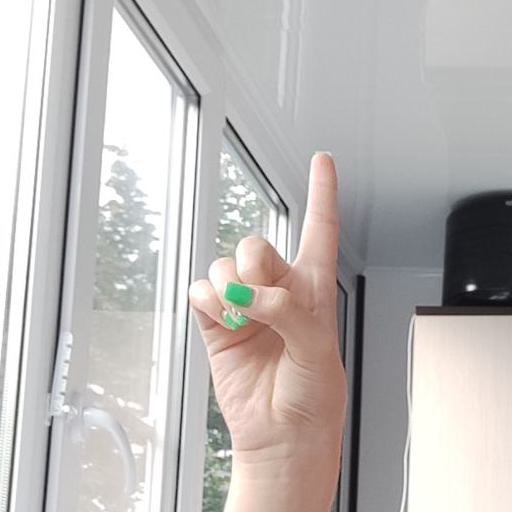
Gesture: one